Grudziądz

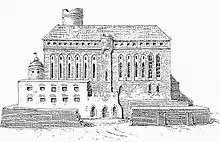
Grudziądz Castle in the 18th century

The town proper was surrounded by town walls, except on the side of river Vistula, where instead of walls there stood huge massive grain silos, from where grain could be transported through wooden pipes to the embankment of the river.